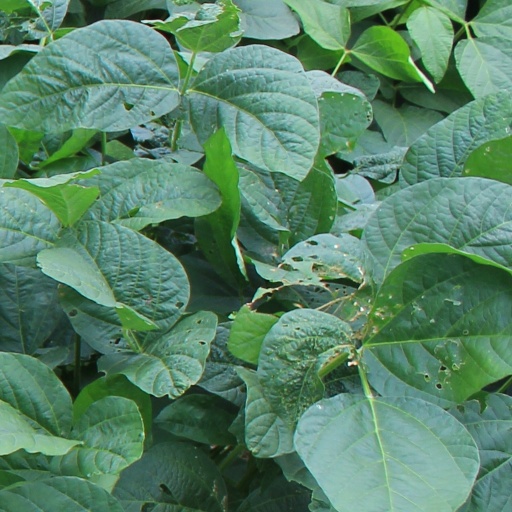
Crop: soybean